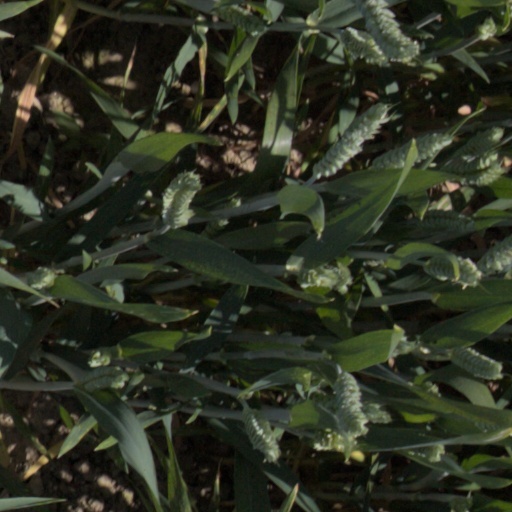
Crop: wheat